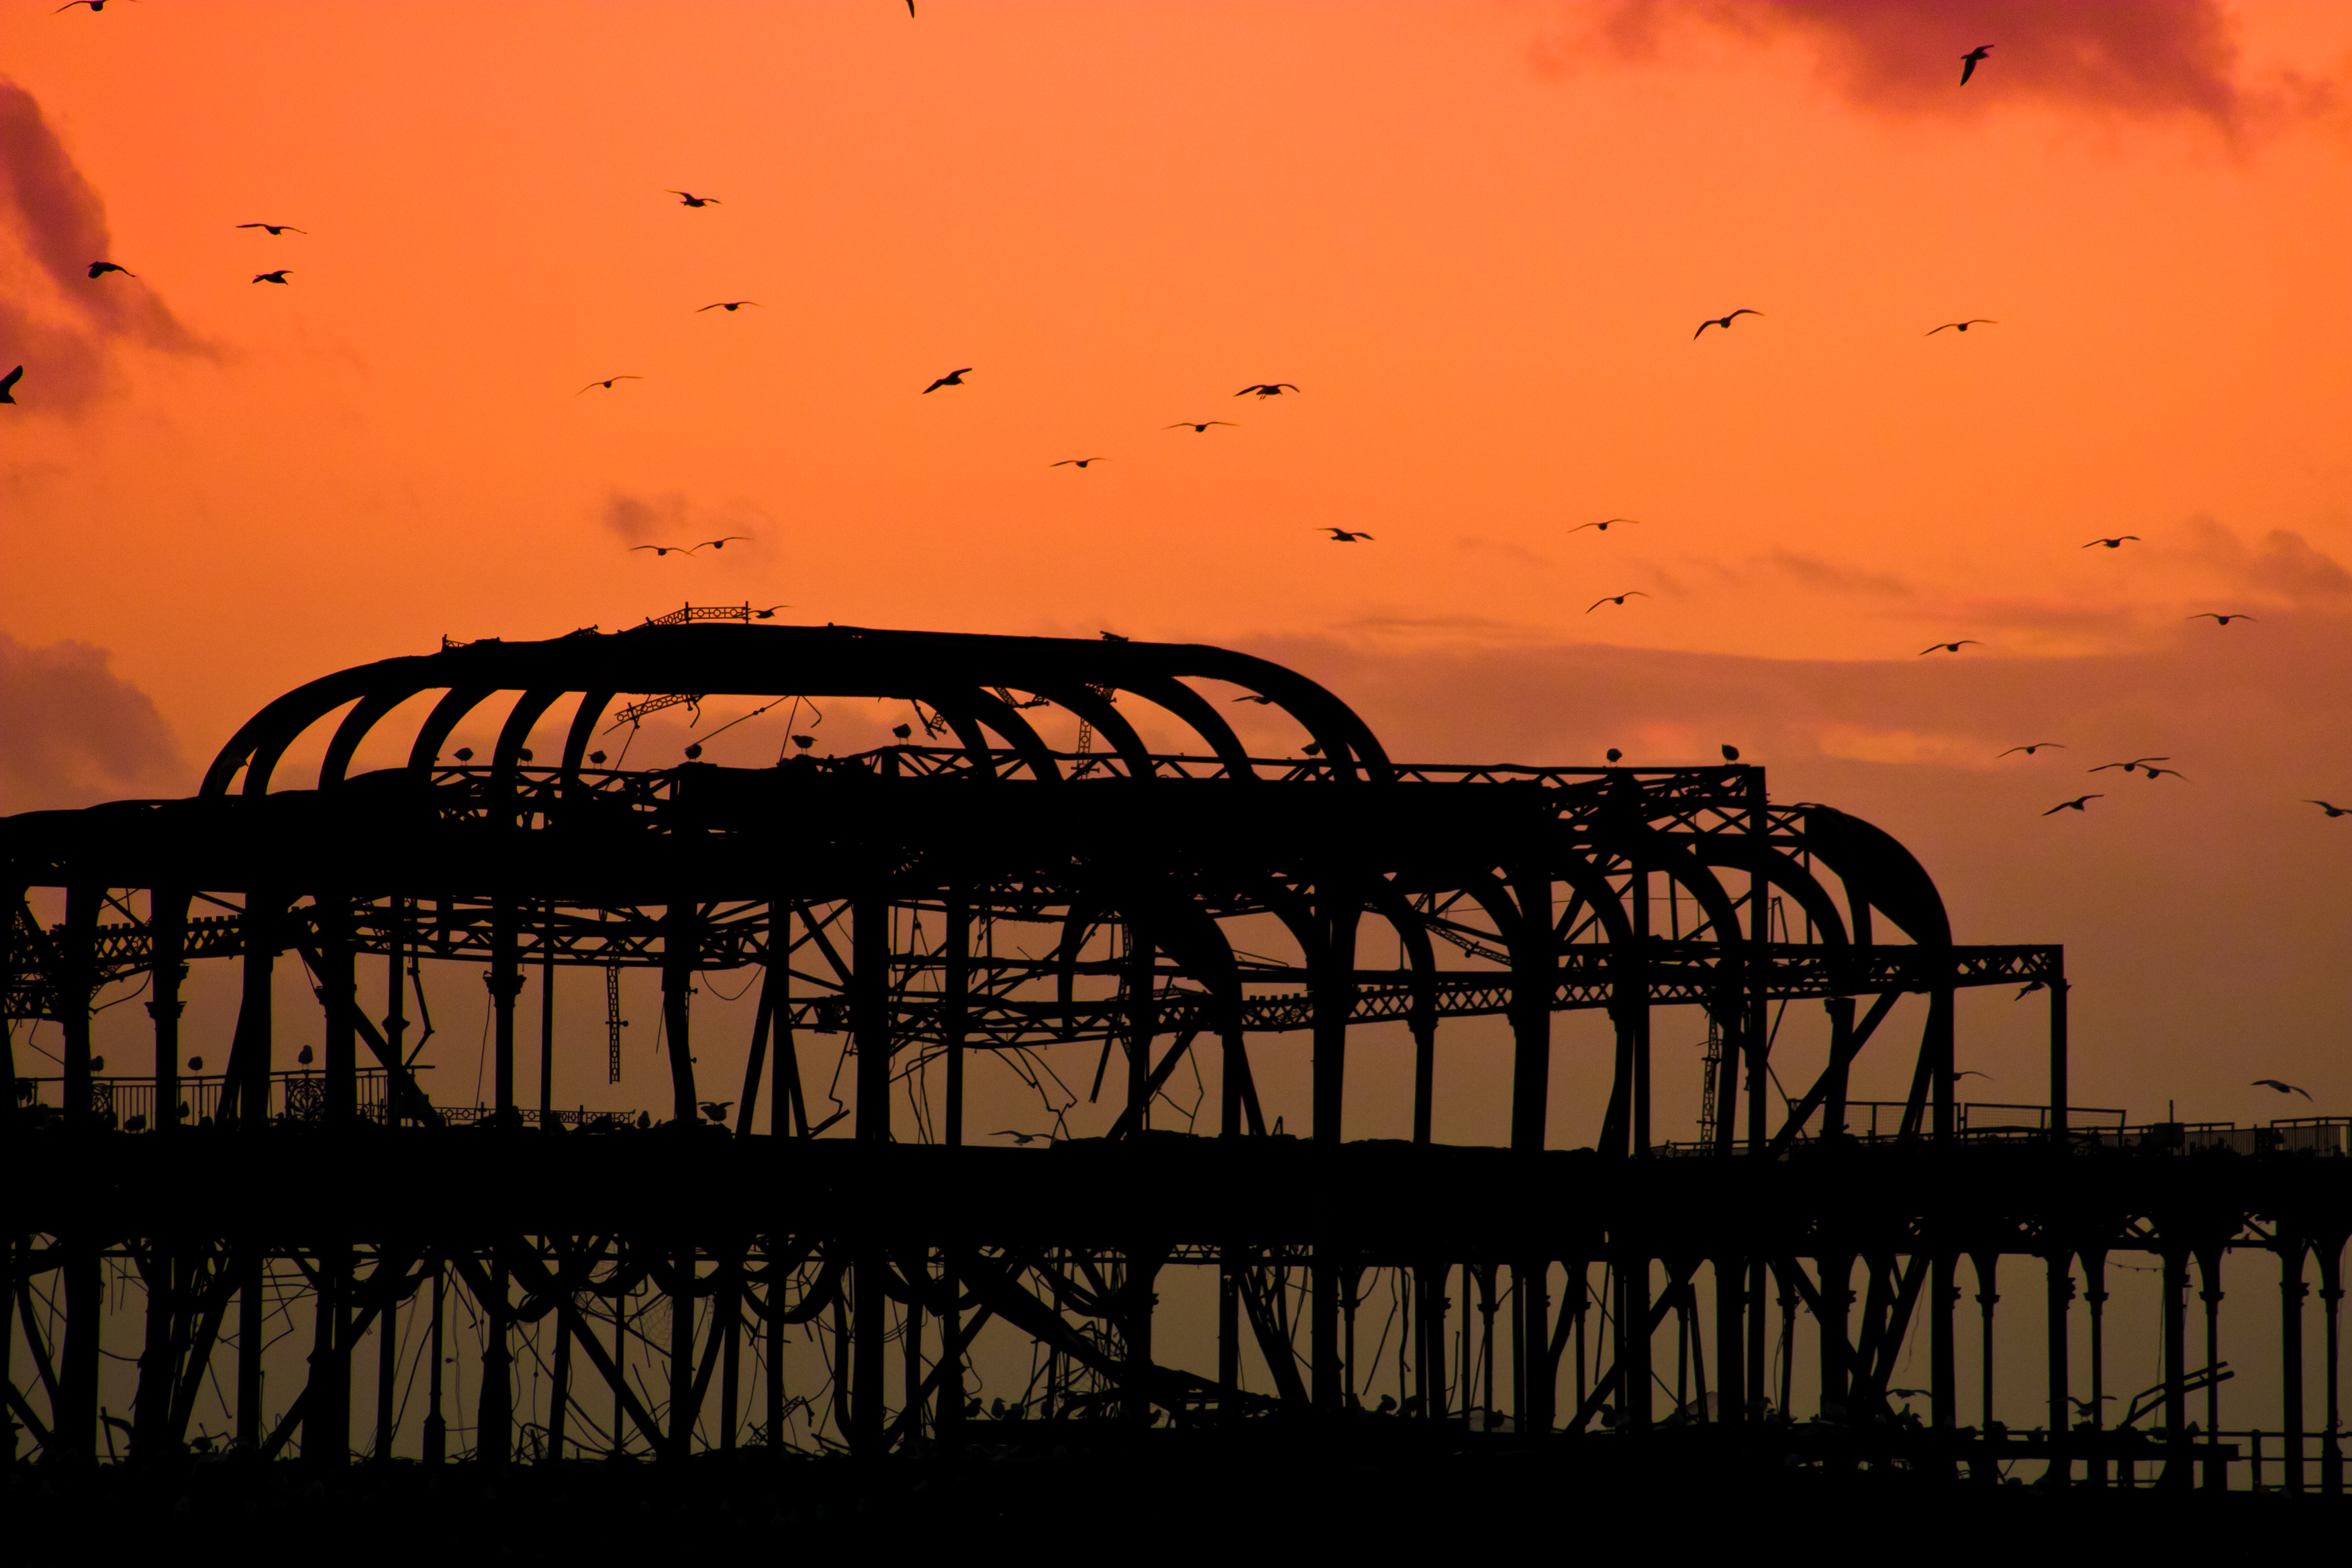
sea, coast, horizon, sunrise, sunset, morning, dawn, pier, dusk, evening, reflection, starlings